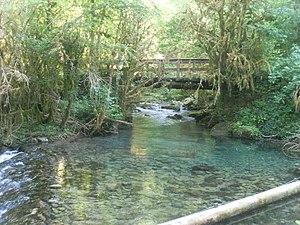
Petite Amazonie
La Petite Amazonie des Pyrénées ou Gourgue d'Asque en occitan est un espace naturel constitué de gorges situé le long du cours supérieur de l'Arros, en amont de la commune française d'Asque dans la région des Baronnies des Pyrénées. À cet endroit, l'Arros, tout proche de sa source, suit une vallée encaissée entre deux importantes barrières rocheuses et traverse la Gourgue d'Asque, une gorge résultant de l'érosion et du travail de l'eau depuis des millénaires sur la roche calcaire.